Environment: real
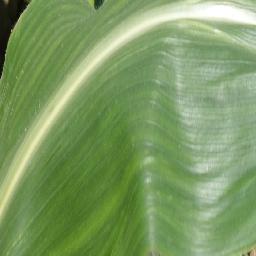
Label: healthy